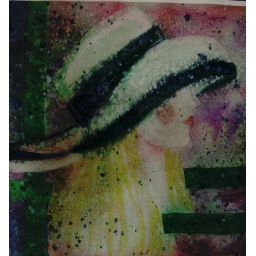
girl in hat 2